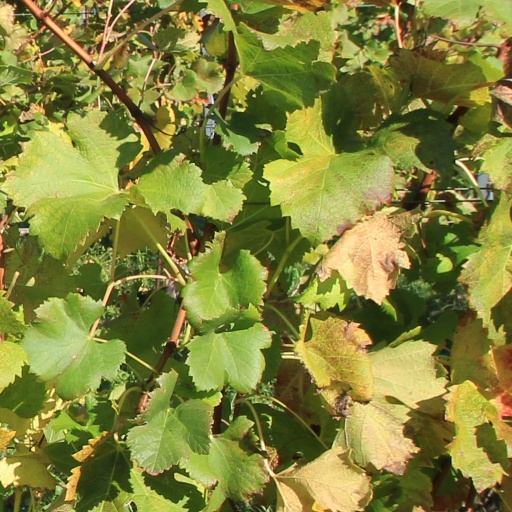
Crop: grape